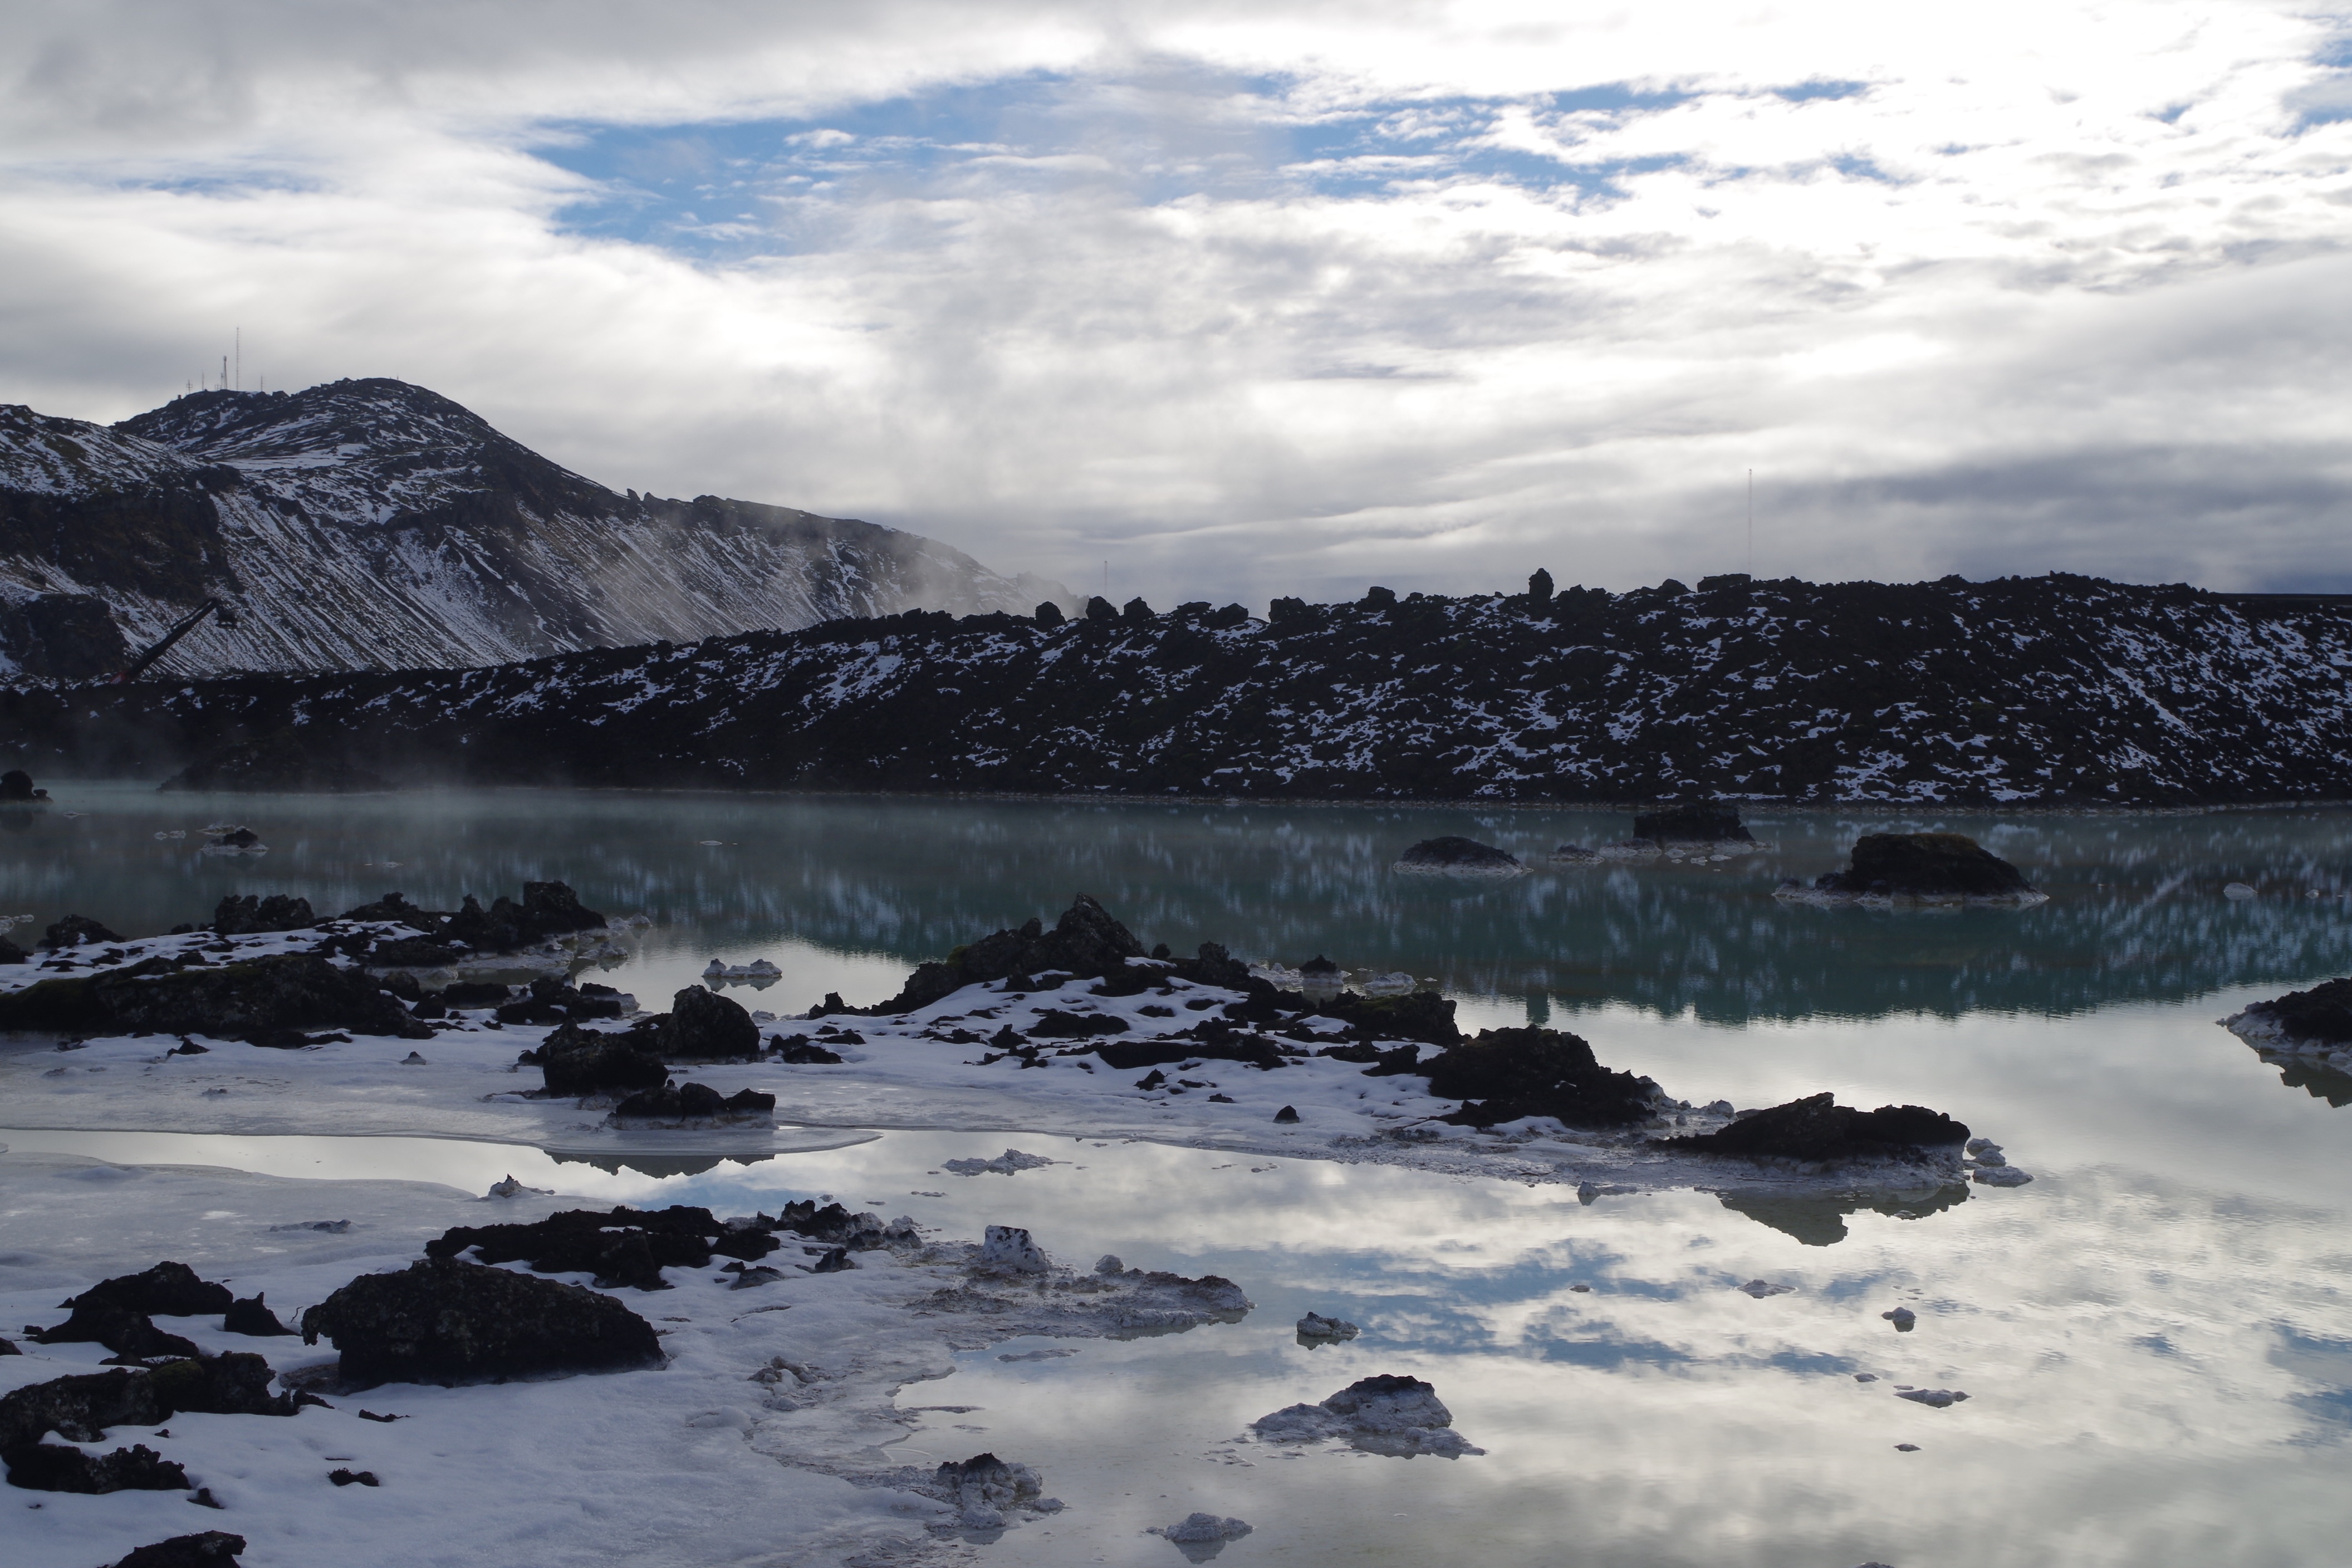
landscape, sea, coast, water, nature, rock, ocean, wilderness, mountain, snow, winter, cloud, sky, morning, shore, wave, lake, mountain range, ice, reflection, glacier, weather, blue, iceland, arctic, season, blue lagoon, icelandic, loch, landform, arctic ocean, atmospheric phenomenon, mountainous landforms, glacial landform, outlying pools